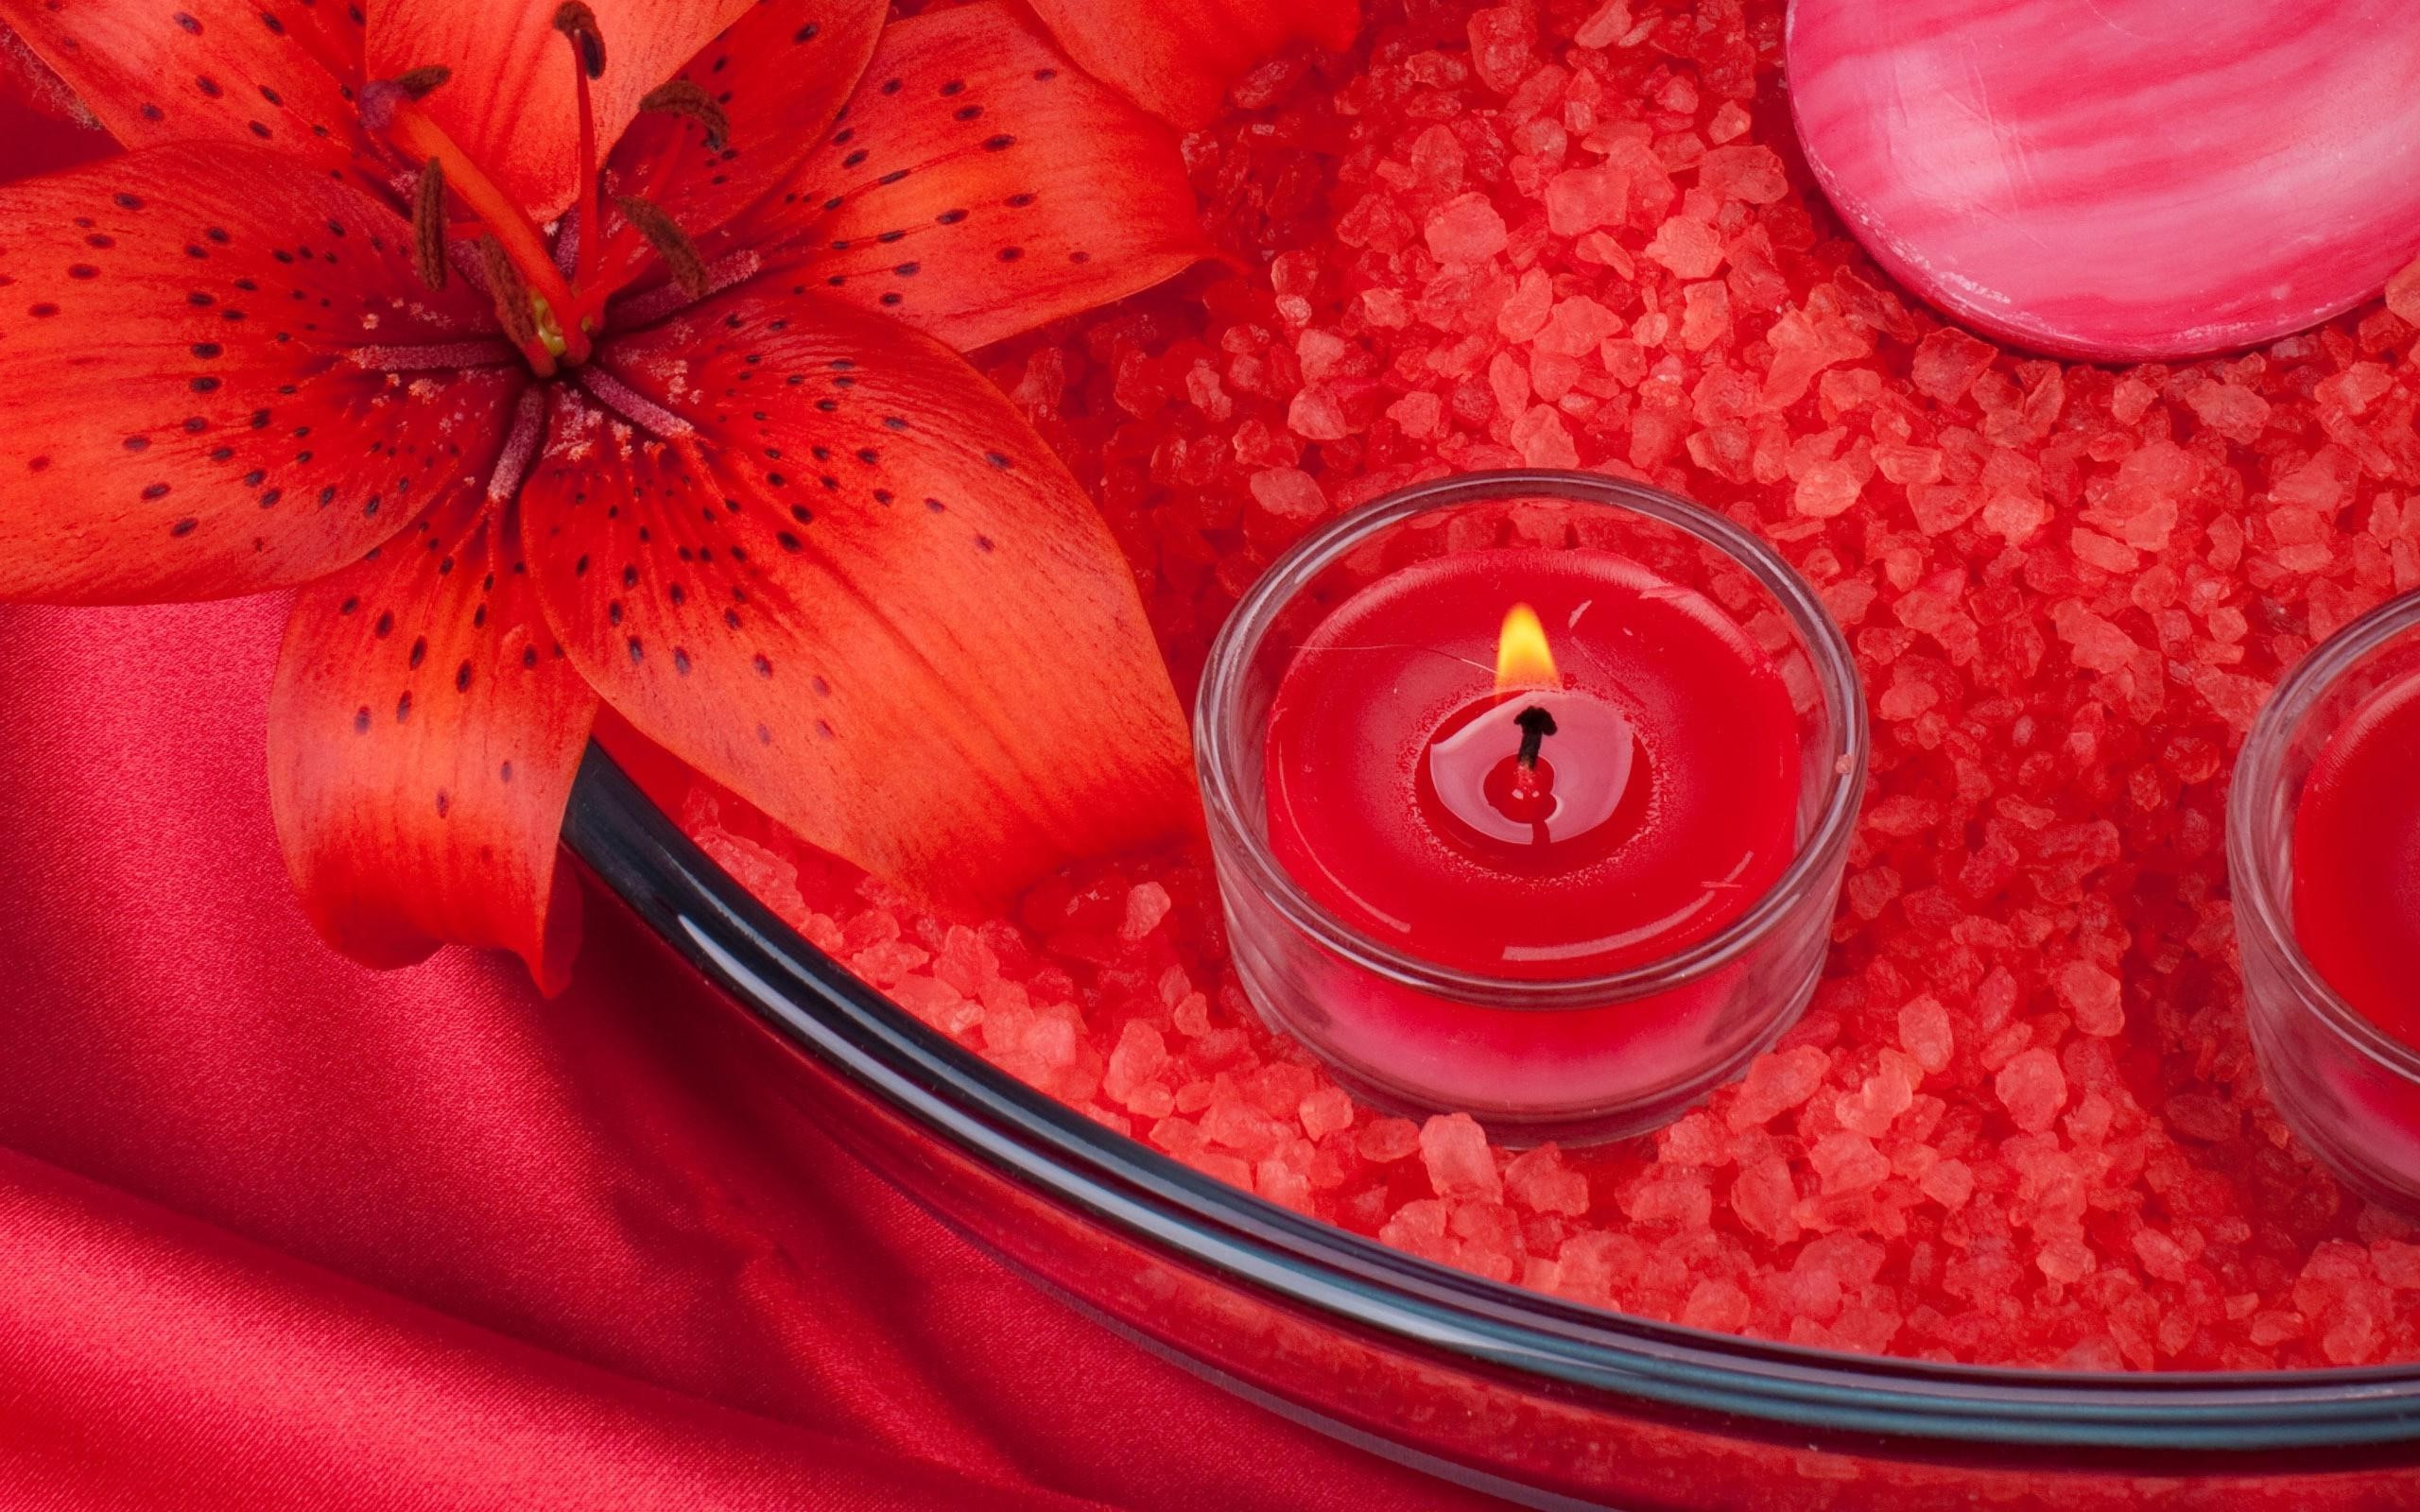
candle, red, flame, spa, flower, candles, decoration, fire, christmas, light, rose, romantic, beauty, romance, aromatherapy, love, burning, pink, heart, aroma, holiday, white, celebration, relaxation, candlelight, liquid, petal, carmine, peach, tiger lily, photography, coquelicot, macro photography, stargazer lily, still life photography, lily family, anthurium